Shibl al-Dawla Nasr

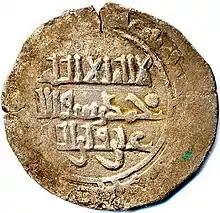
A silver dirham of Nasr ibn Salih, minted in Aleppo in 1033/34

Abu Kamil Nasr ibn Salih ibn Mirdas (died 22 May 1038), also known by his (honorific epithet) of Shibl al-Dawla ('Lion cub of the Dynasty'), was the second Mirdasid emir of Aleppo, ruling between May 1029 until his death. He was the eldest son of Salih ibn Mirdas, founder of the Mirdasid dynasty. Nasr fought alongside his father in the Battle of al-Uqhuwana near Tiberias in 1029, where Salih was killed by a Fatimid army led by Anushtakin al-Dizbari. Afterward, Nasr ruled the emirate jointly with his brother Thimal. The young emirs soon after faced a large-scale Byzantine offensive led by Emperor Romanos III. Commanding a much smaller force of Bedouin horsemen, Nasr routed the Byzantines at the Battle of Azaz in 1030.